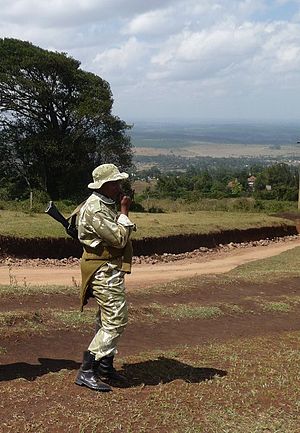
Nationalparker i Kenya
Parkvagt fra KWS i Ngong Hills.
Kenyas nationalparker har siden 1990 været finansieret og bevogtet af Kenya Wildlife Services. Blandt nationalparkerne findes så forskellige naturformer som ørken og regnskov. Her findes også nogle af verdens mere kendte nationalparker, som Masai Mara, Tsavo og Nakurusøen, en af sodasøerne i Rift Valley.